Aignish

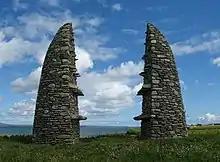
Memorial cairn

Aignish is important in the context of the history of Scottish land reform following the Aignish Riot of January 1888. This took place in the aftermath of land agitation following the groundbreaking legal victory of the Bernera Riot of 1874 and the Park deer raid of 1887. It was part of the Crofters War and involved a standoff between the local landless peasantry and the heavily armed marines that were drafted in. The courage of the people is now marked by a memorial cairn.